Ta' Ħaġrat Temples

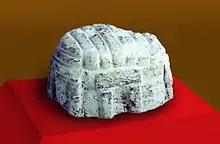
A sculptured temple discovered at Ta' Ħaġrat

The model is roofed and shows the typical structure of a Maltese temple including a trilithon façade, narrow-broad walling technique and upper layers of horizontal corbelling.